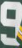
Number: 9